Kawasaki KR-1/KR-1S

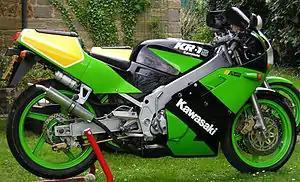
Kawasaki KR-1S - Black and Green version of the two stroke 250cc motorcycle produced in 1989

The Kawasaki KR-1 and KR-1S are road-oriented two-stroke sports bikes introduced between 1988 and 1992 by Kawasaki Heavy Industries.